Grayscale

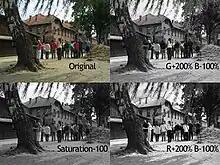
Examples of conversion from a full-color image to grayscale using Adobe Photoshop's "Channel Mixer", compared to the original image and colorimetric conversion to grayscale

Conversion of an arbitrary color image to grayscale is not unique in general; different weighting of the color channels effectively represent the effect of shooting black-and-white film with different-colored photographic filters on the cameras.